Henry Lytton

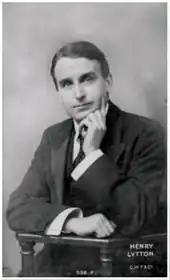
Lytton c. 1900

Lytton starred in later seasons at the Prince's (1921, 1924 and 1926), in tours of Canada in 1927 and 1928 and the US in 1929, and in London seasons at the Savoy in 1929–30 and 1932–33.